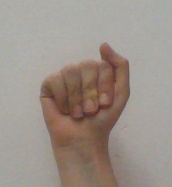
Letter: saad